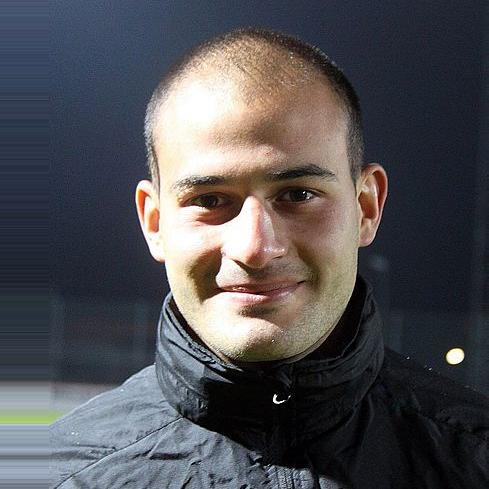
Age: 19